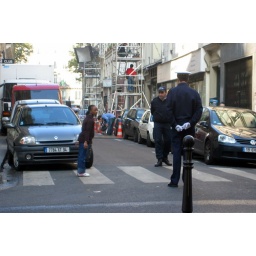
We jaywalked in front of these kids right before their lesson in how to cross the street began.